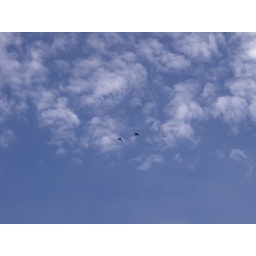
two flying ducks high above